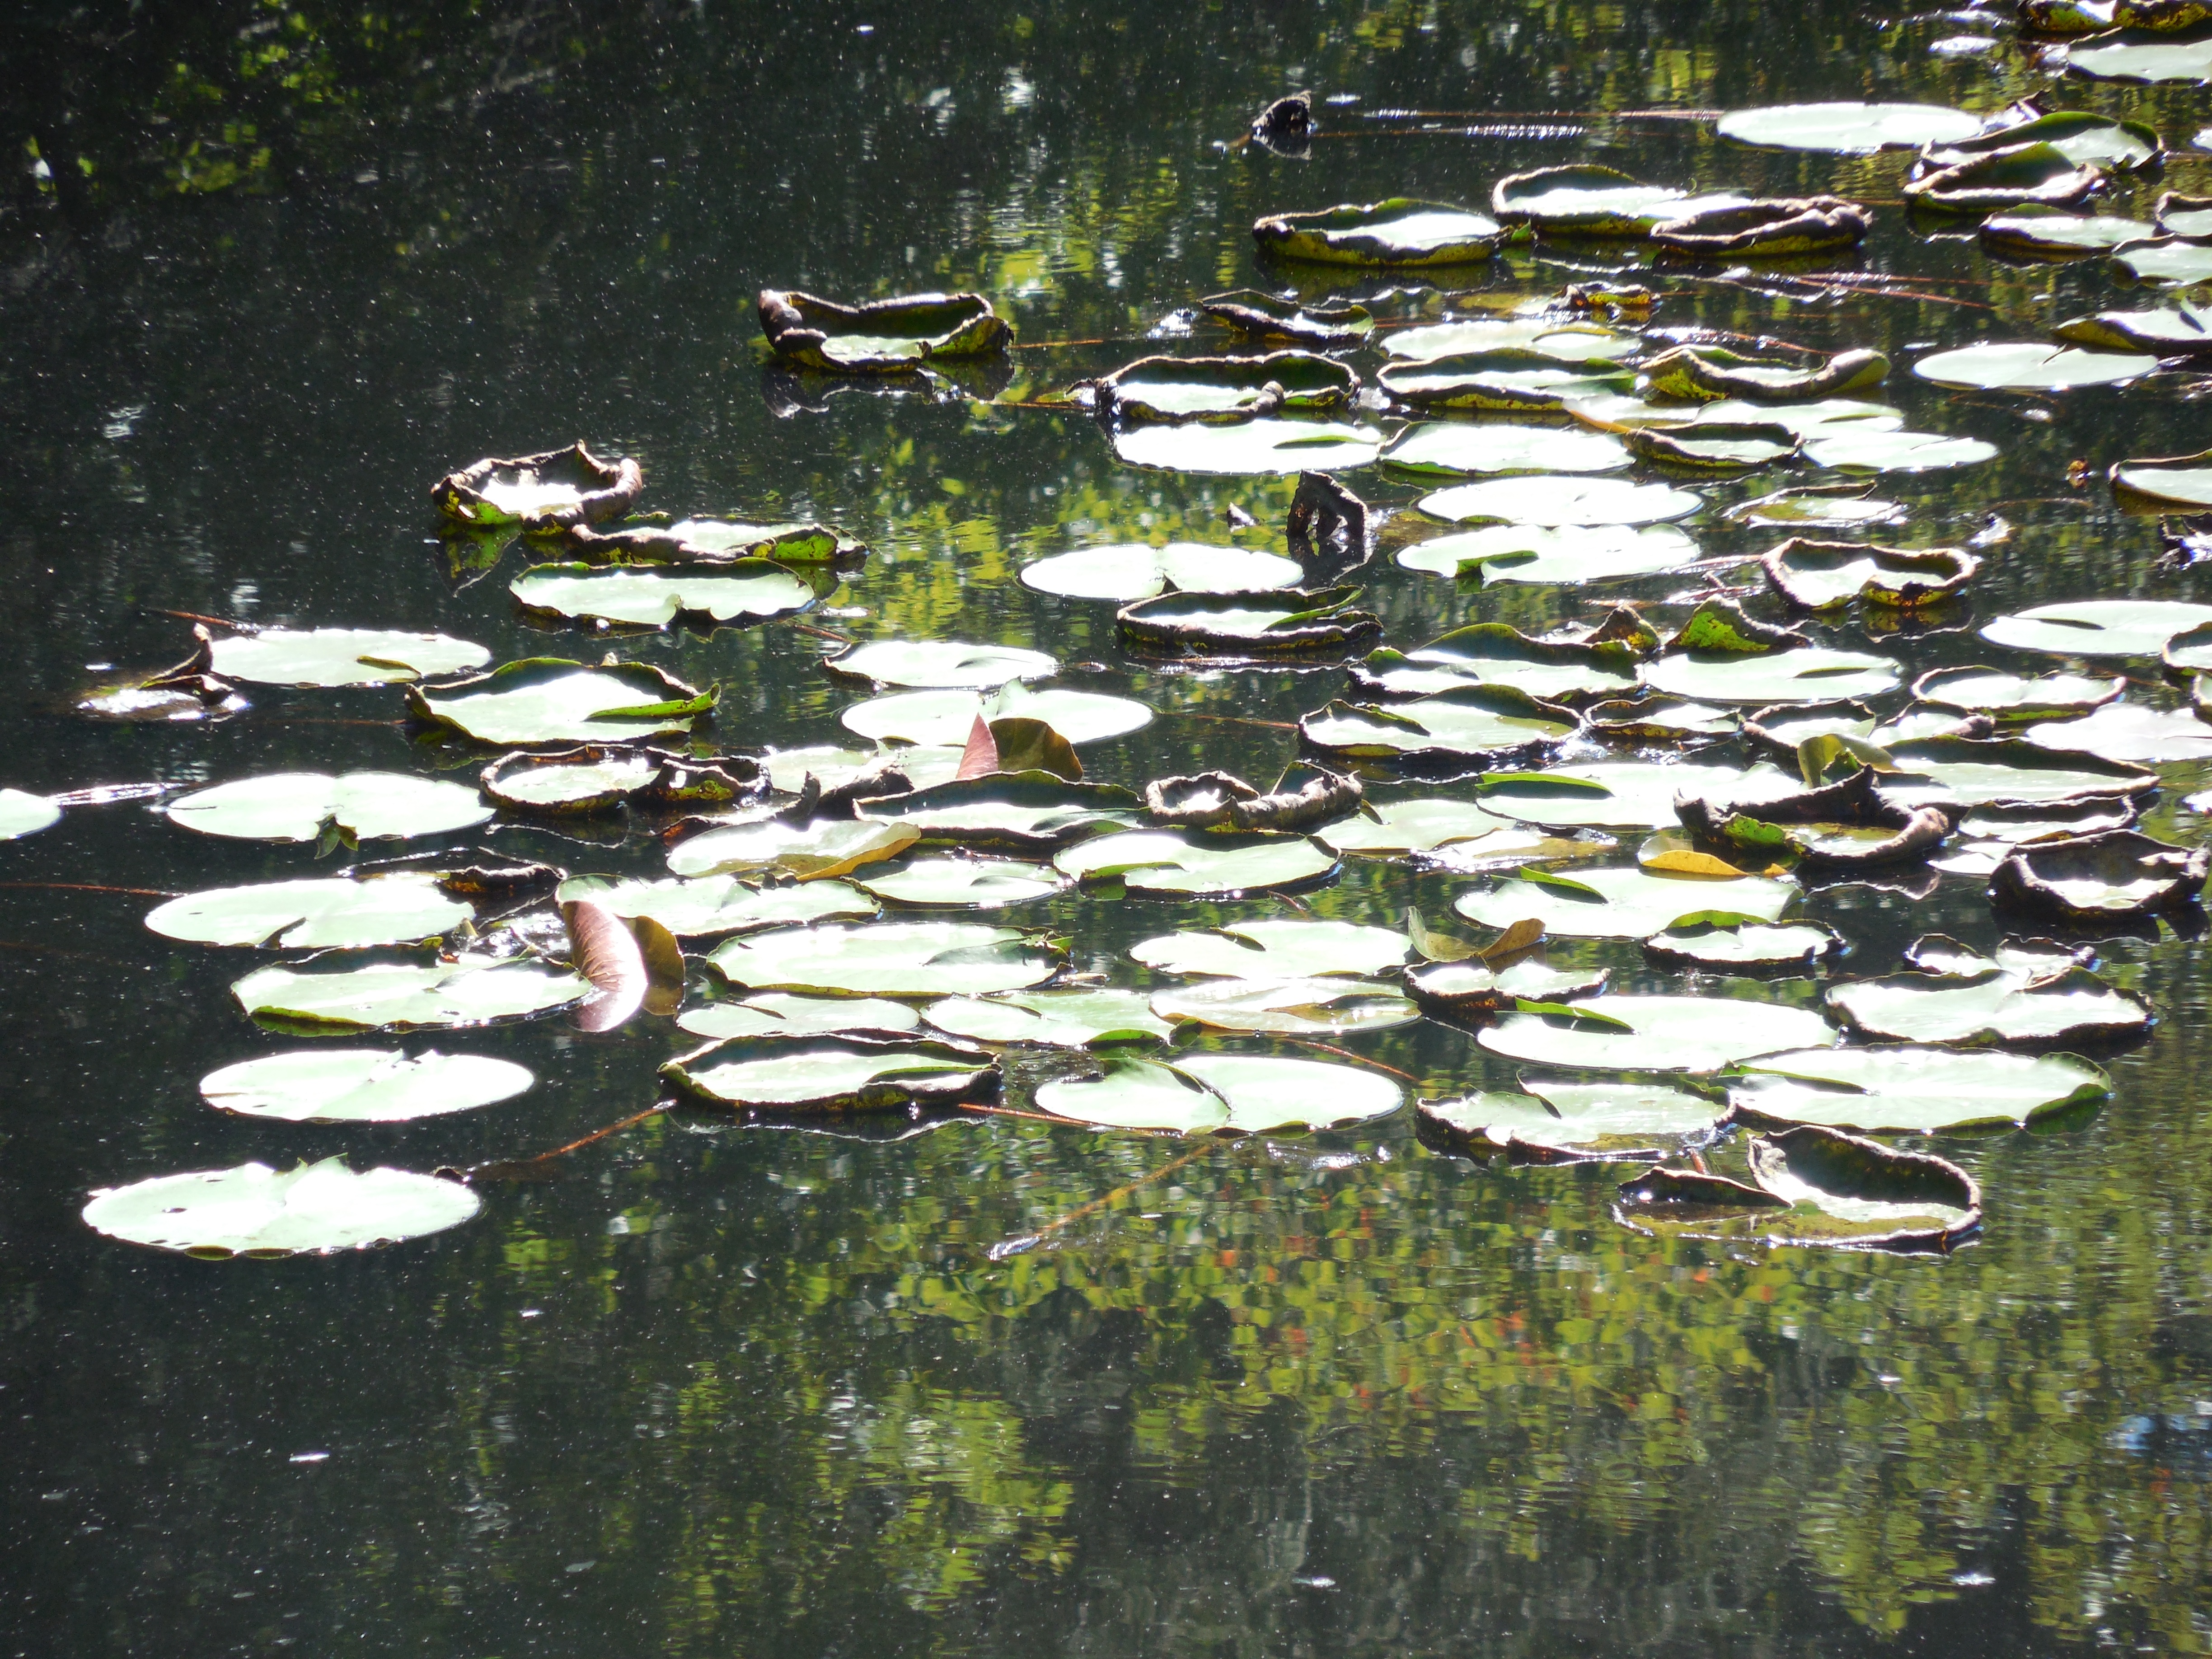
landscape, water, nature, blossom, plant, leaf, flower, lake, summer, floral, pond, tranquility, green, reflection, natural, botany, aquatic, garden, botanical, stalk, lotus, lily, exotic, attractive, waterlily, pads, lily pads, fish pond